House of the Count De la Torre Cosío y la Cortina, Mexico City

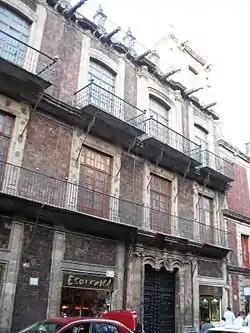
Torre de Cossio house on Republica de Uruguay Street.

The house of the Counts of la Torre Cosío y la Cortina, located on 94 Republica de Uruguay Street in the historic center of Mexico City was built in 1781 and the scene for one of Mexico City's legends. The house is considered to be a fine example of civil architecture of the 18th century, shortly after the First Count De la Cortina received his noble title in 1773. The most notable member of this family would be Justo Gómez de la Cortina who was an important social and political figure in New Spain at the beginning of the 19th century.